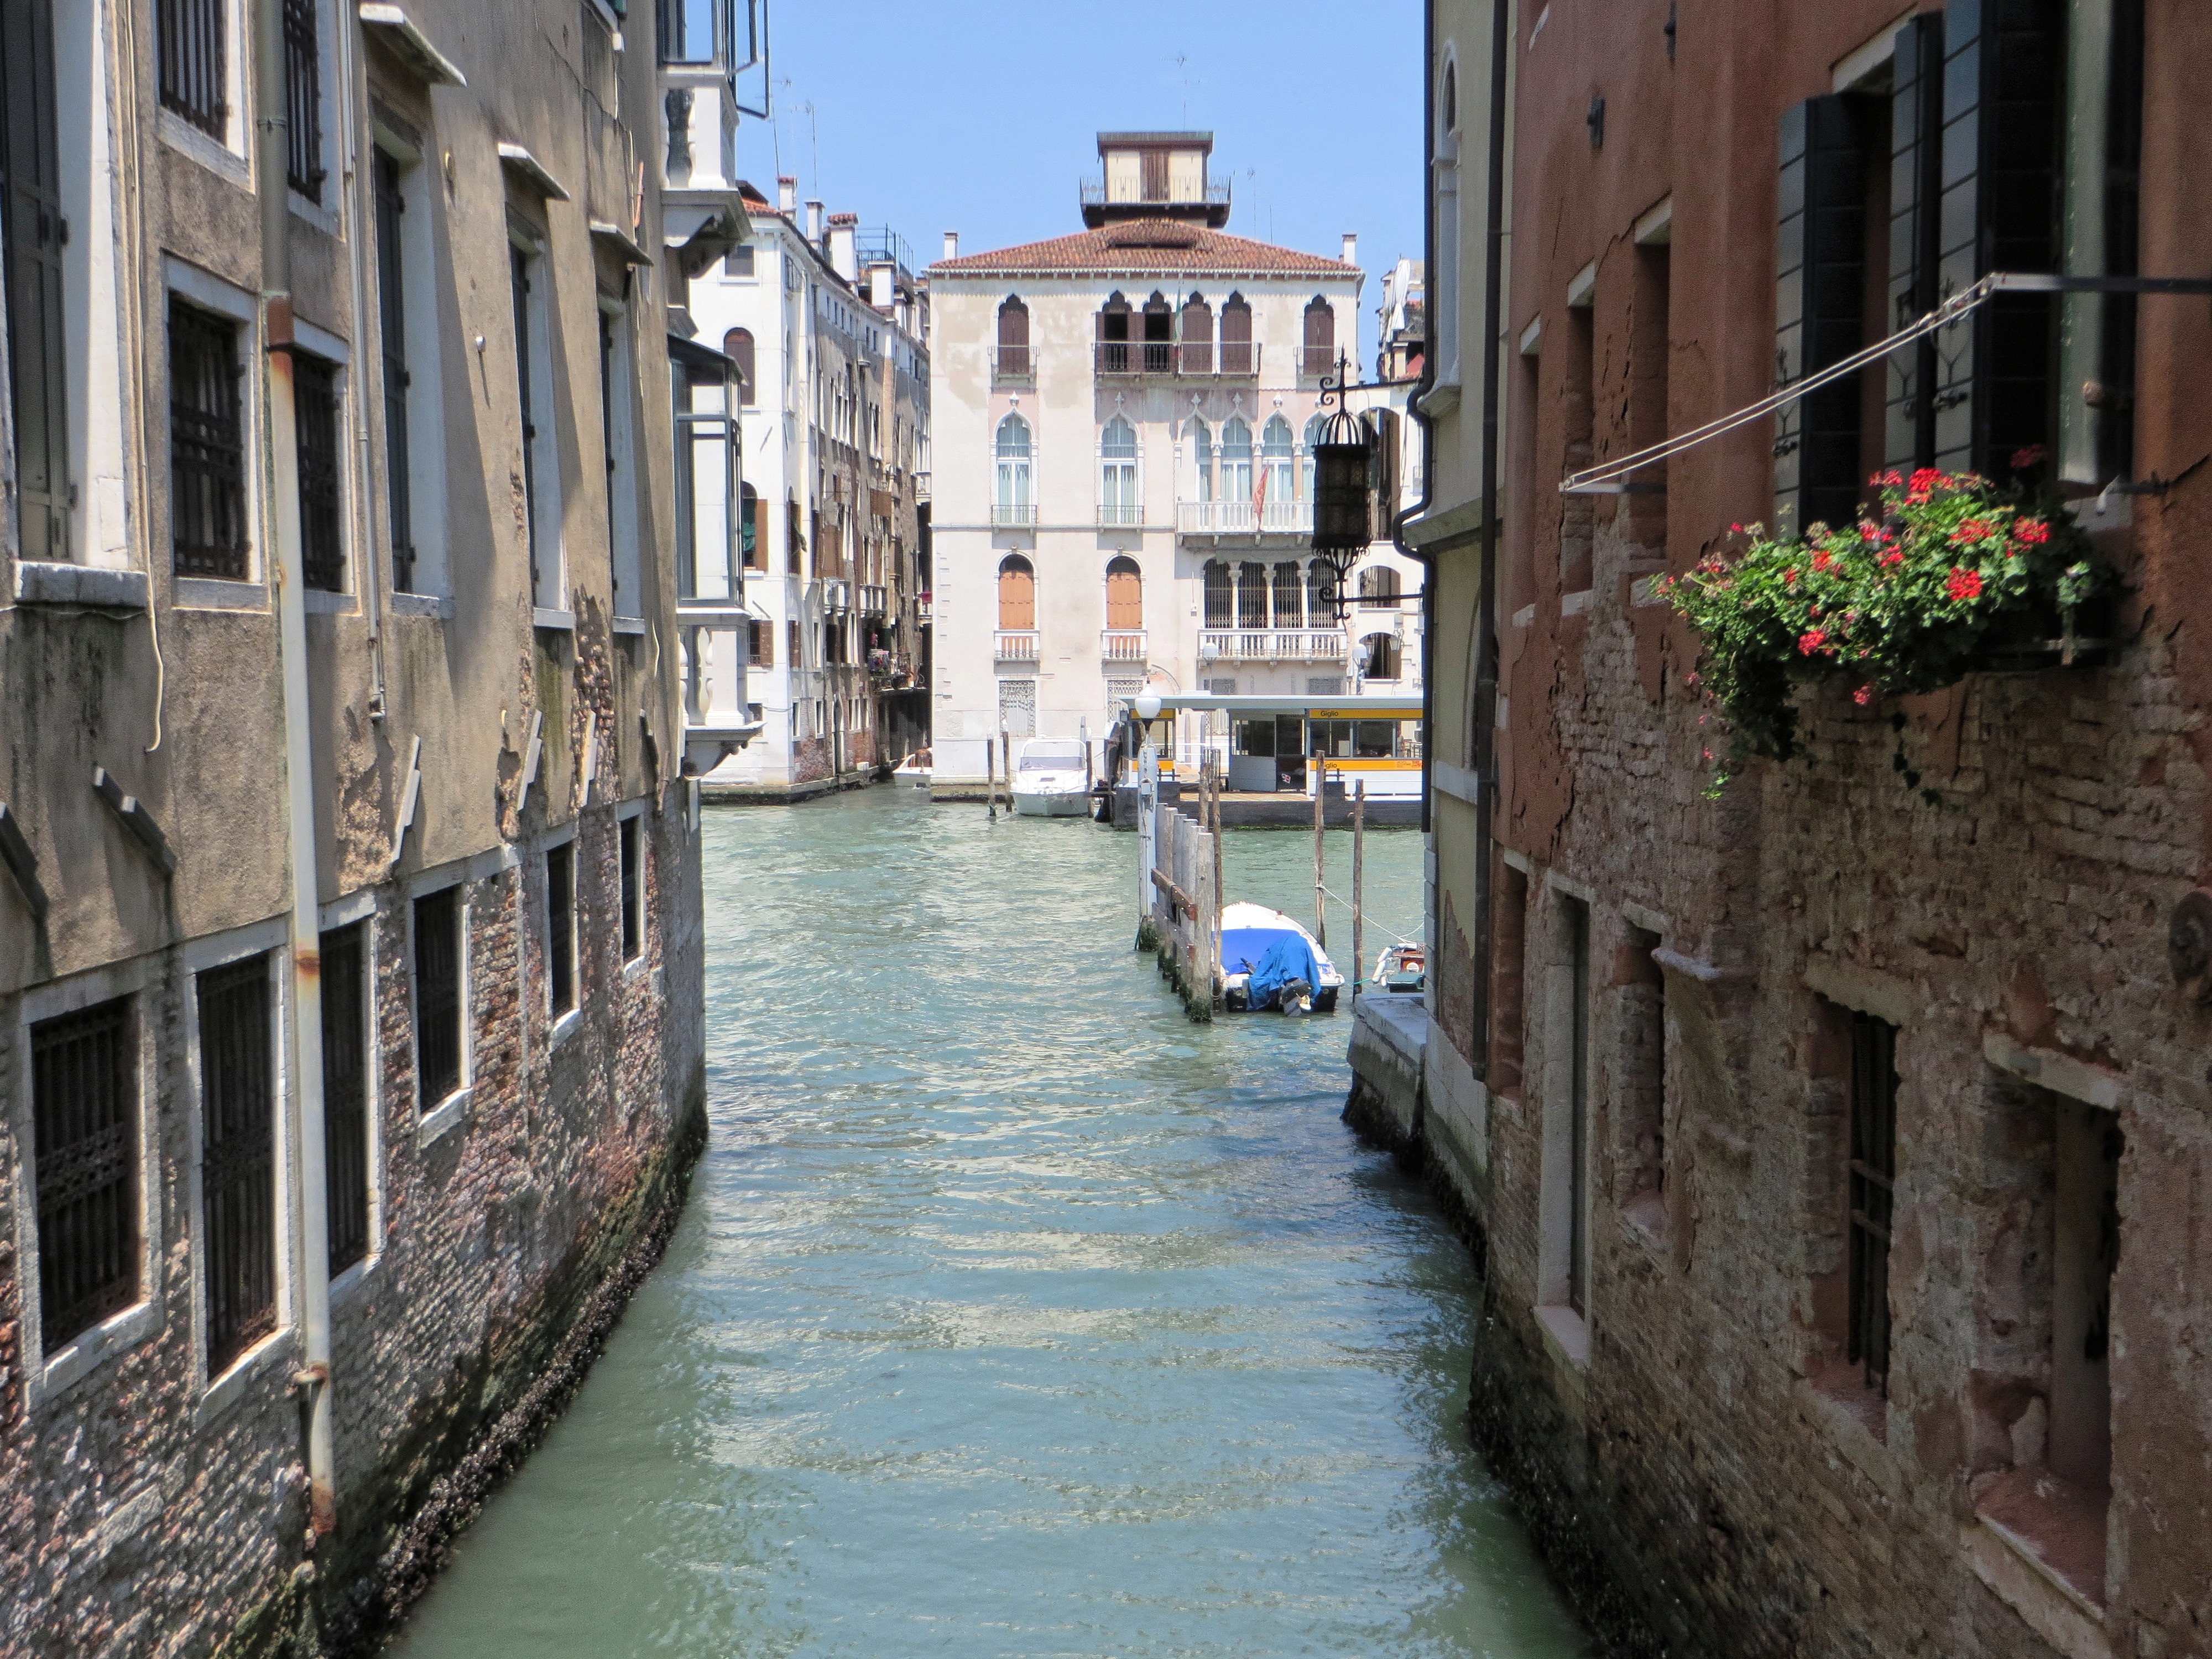
water, sky, boat, street, town, building, alley, city, canal, travel, lagoon, italy, facade, venice, tourism, waterway, body of water, channel, gondola, wharf, neighbourhood, facades